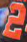
Number: 2